Topography of Pakistan

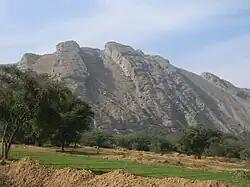
Salt Range in District Minawali Punjab Pakistan

The Salt Range is a hill system in the Punjab province of Pakistan, deriving its name from its extensive deposits of rock salt. The range extends from the Jhelum River to the Indus, across the northern portion of the Punjab province. The Salt Range contains the great mines of Mayo, Khewra Salt Mine, Warcha and Kalabagh, which yield vast supplies of salt. Coal of a medium quality is also found. It is believed that the Salt Range was founded by the horses of Alexander the Great's army.The average altitude of Potohar platue is 300m-600m